Gray House (Crosby, Arkansas)

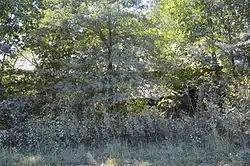
All that remains of the Gray House

The Gray House was a historic house in rural White County, Arkansas. It was located north of Crosby and northwest of Searcy, near the junction of County Roads 758 and 46. It was a single-story wood-frame dogtrot house, with a gable roof and an integral rear ell. The east-facing front was a hip-roofed porch extending across its width, supported by square posts. The house was built c. 1875, and was one of the least-altered examples of this form in the county.